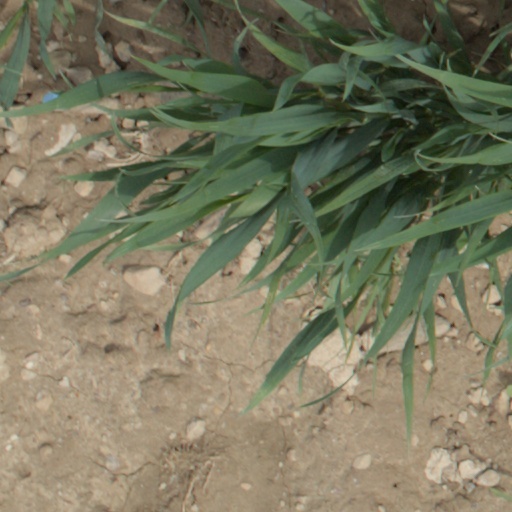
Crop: wheat